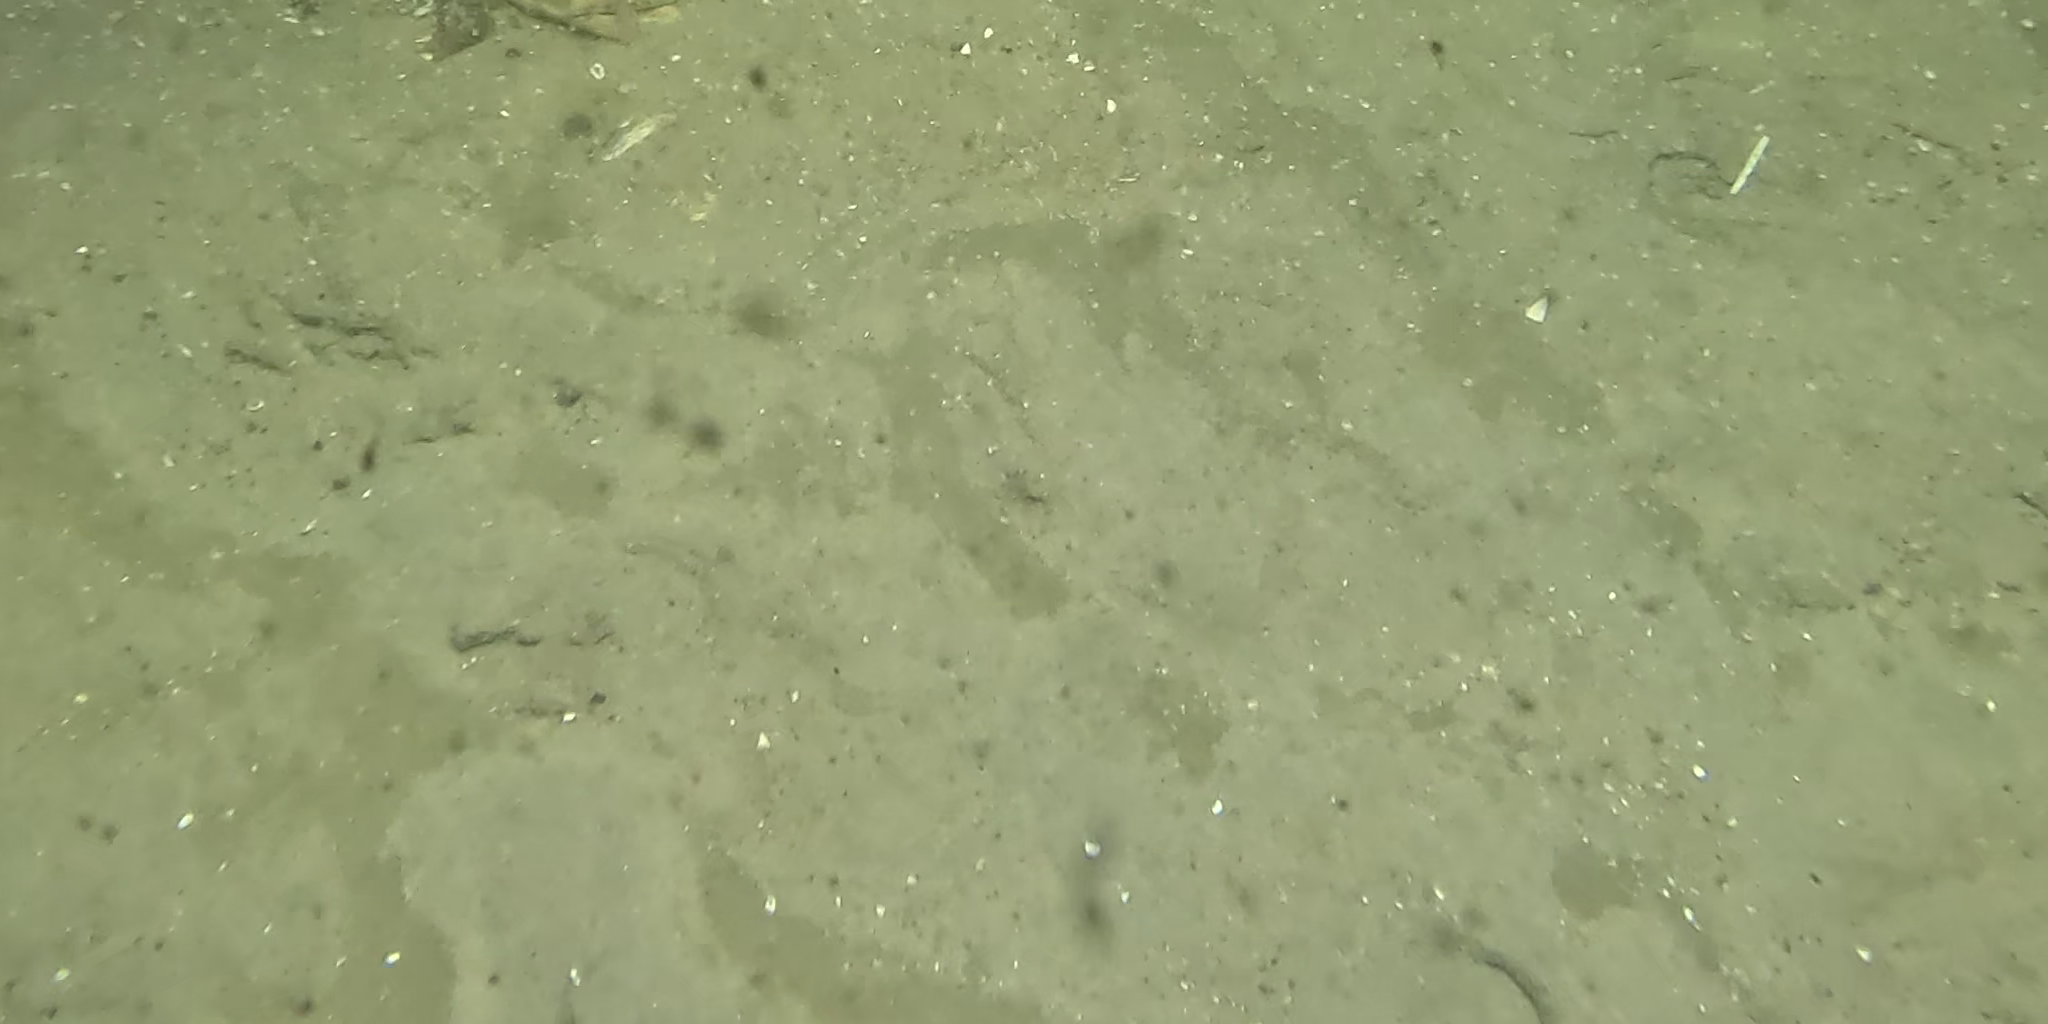
Seabed habitat: sand